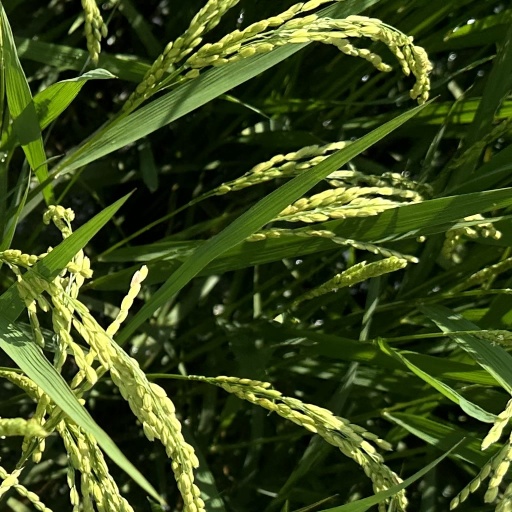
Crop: rice